List of Torchwood characters

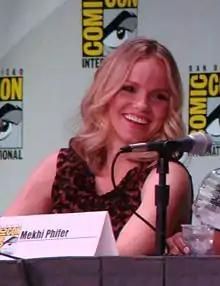
Alexa Havins plays CIA analyst Esther Drummond

Esther Drummond, played by American actress Alexa Havins, is an analyst working for the Central Intelligence Agency (CIA) alongside Rex Matheson, whose lifestyle as a field agent she romantically envies. After her investigation into Torchwood leads to her betrayal by the CIA, she joins Torchwood. Though a rookie in the field, she provides the team with a competent computer analyst and hacker as they investigate the so-called miracle which has prevented death from occurring to human beings on Earth. As the series progresses, Esther also takes part in the team's undercover operations and at one point spends two months on the run with Jack Harkness in Scotland. She is eventually fatally shot in Buenos Aires as a measure to persuade Rex not to reverse the Miracle.